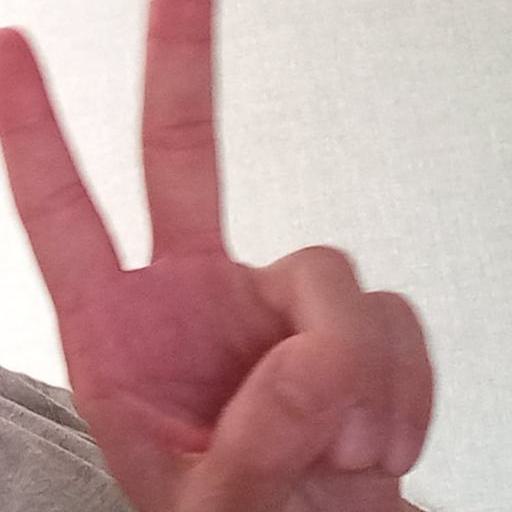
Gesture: peace